Norrlandsgatan

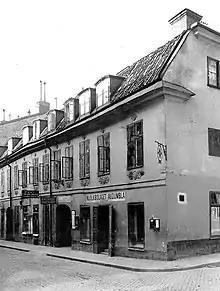
The birthplace of Alfred Nobel at Norrlandsgatan.

Norrlandsgatan is a street at Norrmalm, Stockholm. The street stretches from Birger Jarlsgatan to Hamngatan. The restaurant Fontainebleau was located at Norrlandsgatan until it was destroyed in a bombing on 31 December 1982.